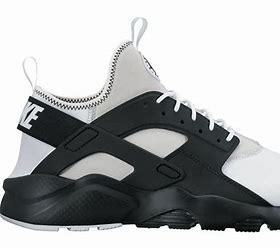
Brand: Nike
Model: Air Huarache Run Ultra